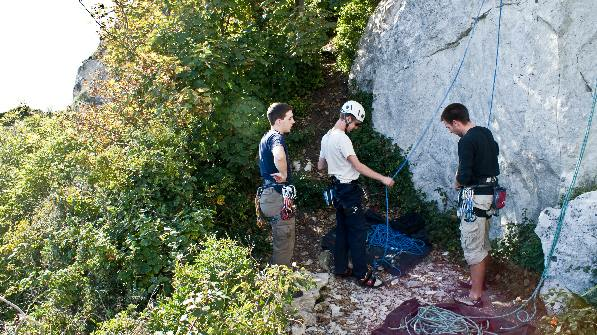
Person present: Yes